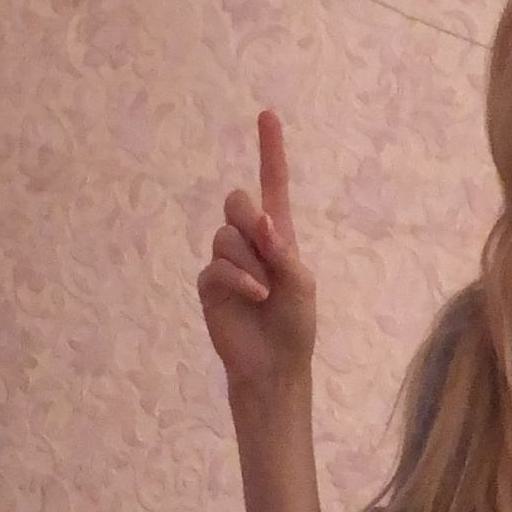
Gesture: one